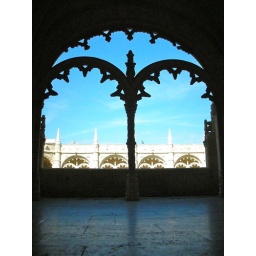
Taken from in between the bar windows on the stairs; a voyeur's viewpoint from below.